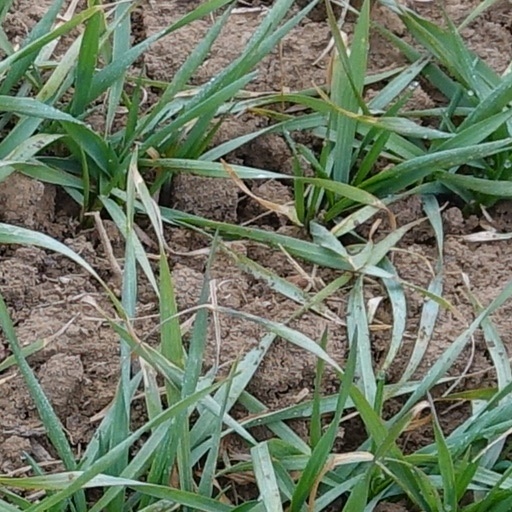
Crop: wheat